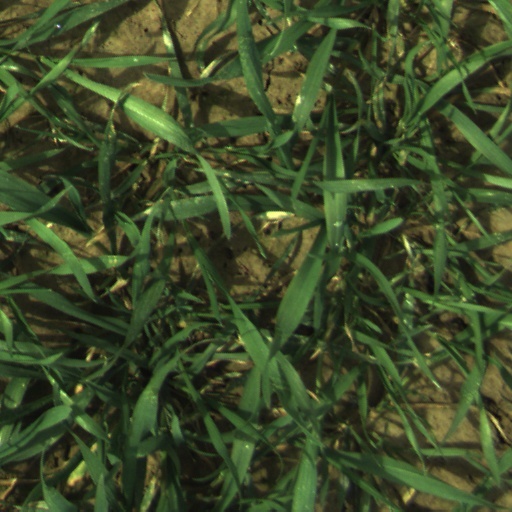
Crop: wheat